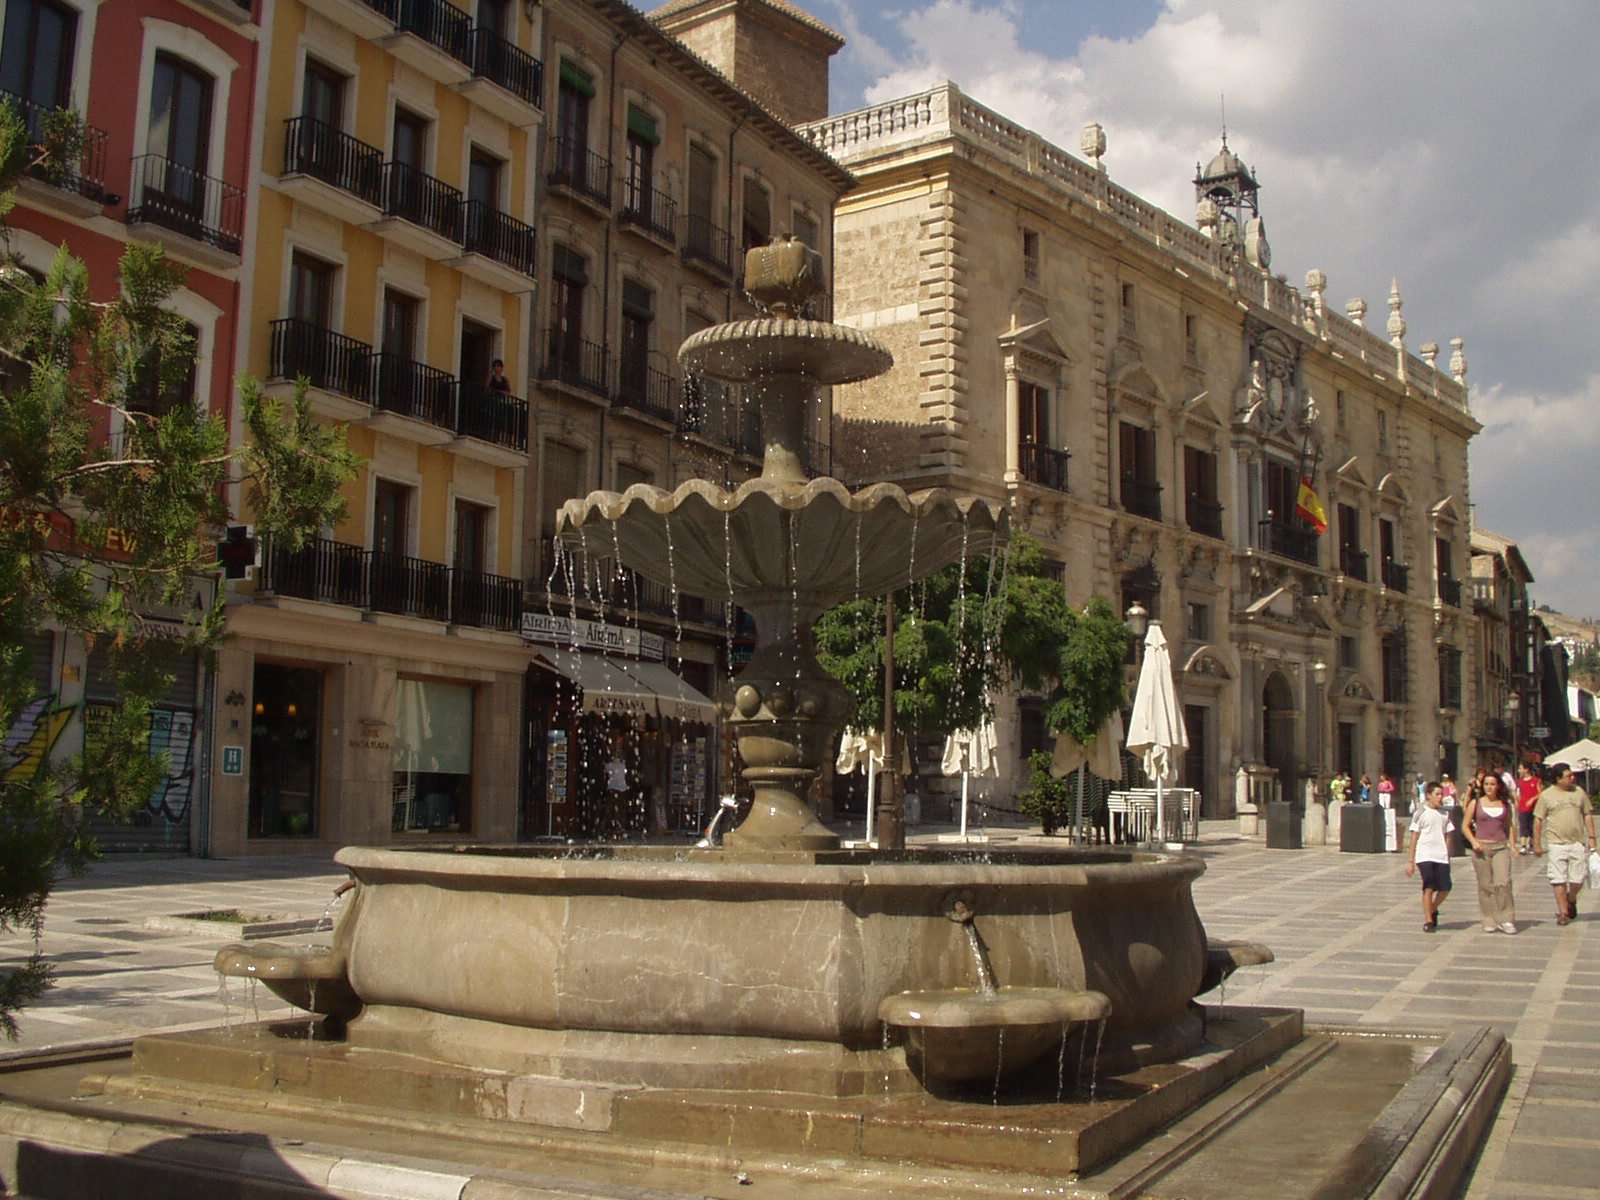
water, town, palace, city, monument, downtown, plaza, landmark, facade, waterway, spain, fountain, town square, water feature, fountain city, ancient history, human settlement